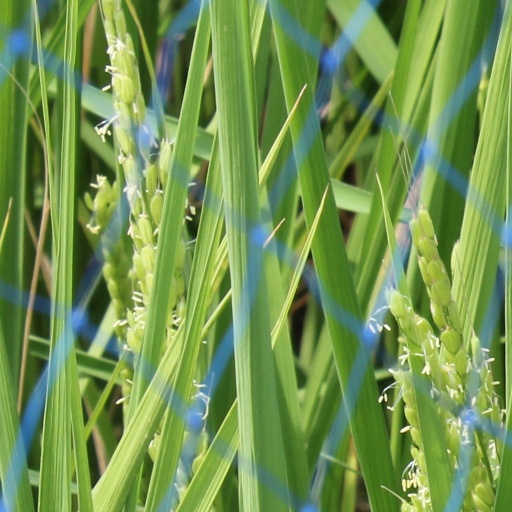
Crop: rice